Alan Jones (racing driver)

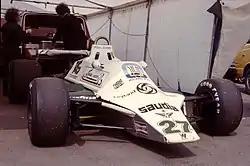
1980 championship winning car Williams FW07

His first race was the 1975 Spanish Grand Prix at the fast Montjuïc circuit in the purchased Hesketh although the weekend turned out to be one of the most tragic in Formula One history